Christmas and holiday season

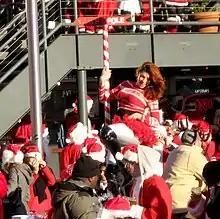
Public, secular celebration in seasonal costume

According to a survey by the Canadian Toy Association, peak sales in the toy industry occur in the Christmas and holiday season, but this peak has been occurring later and later in the season every year.